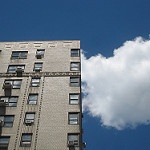
Scene: Outdoor